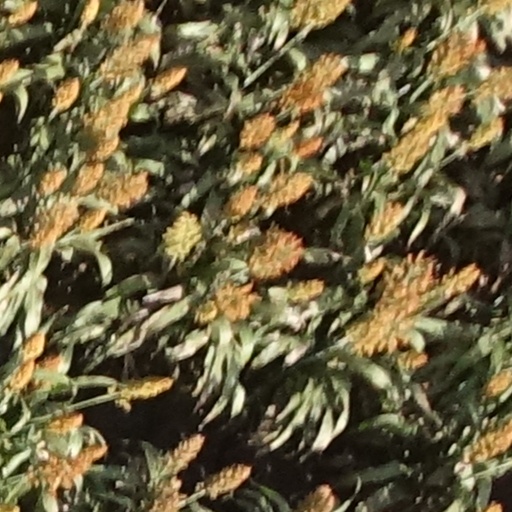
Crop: sorghum